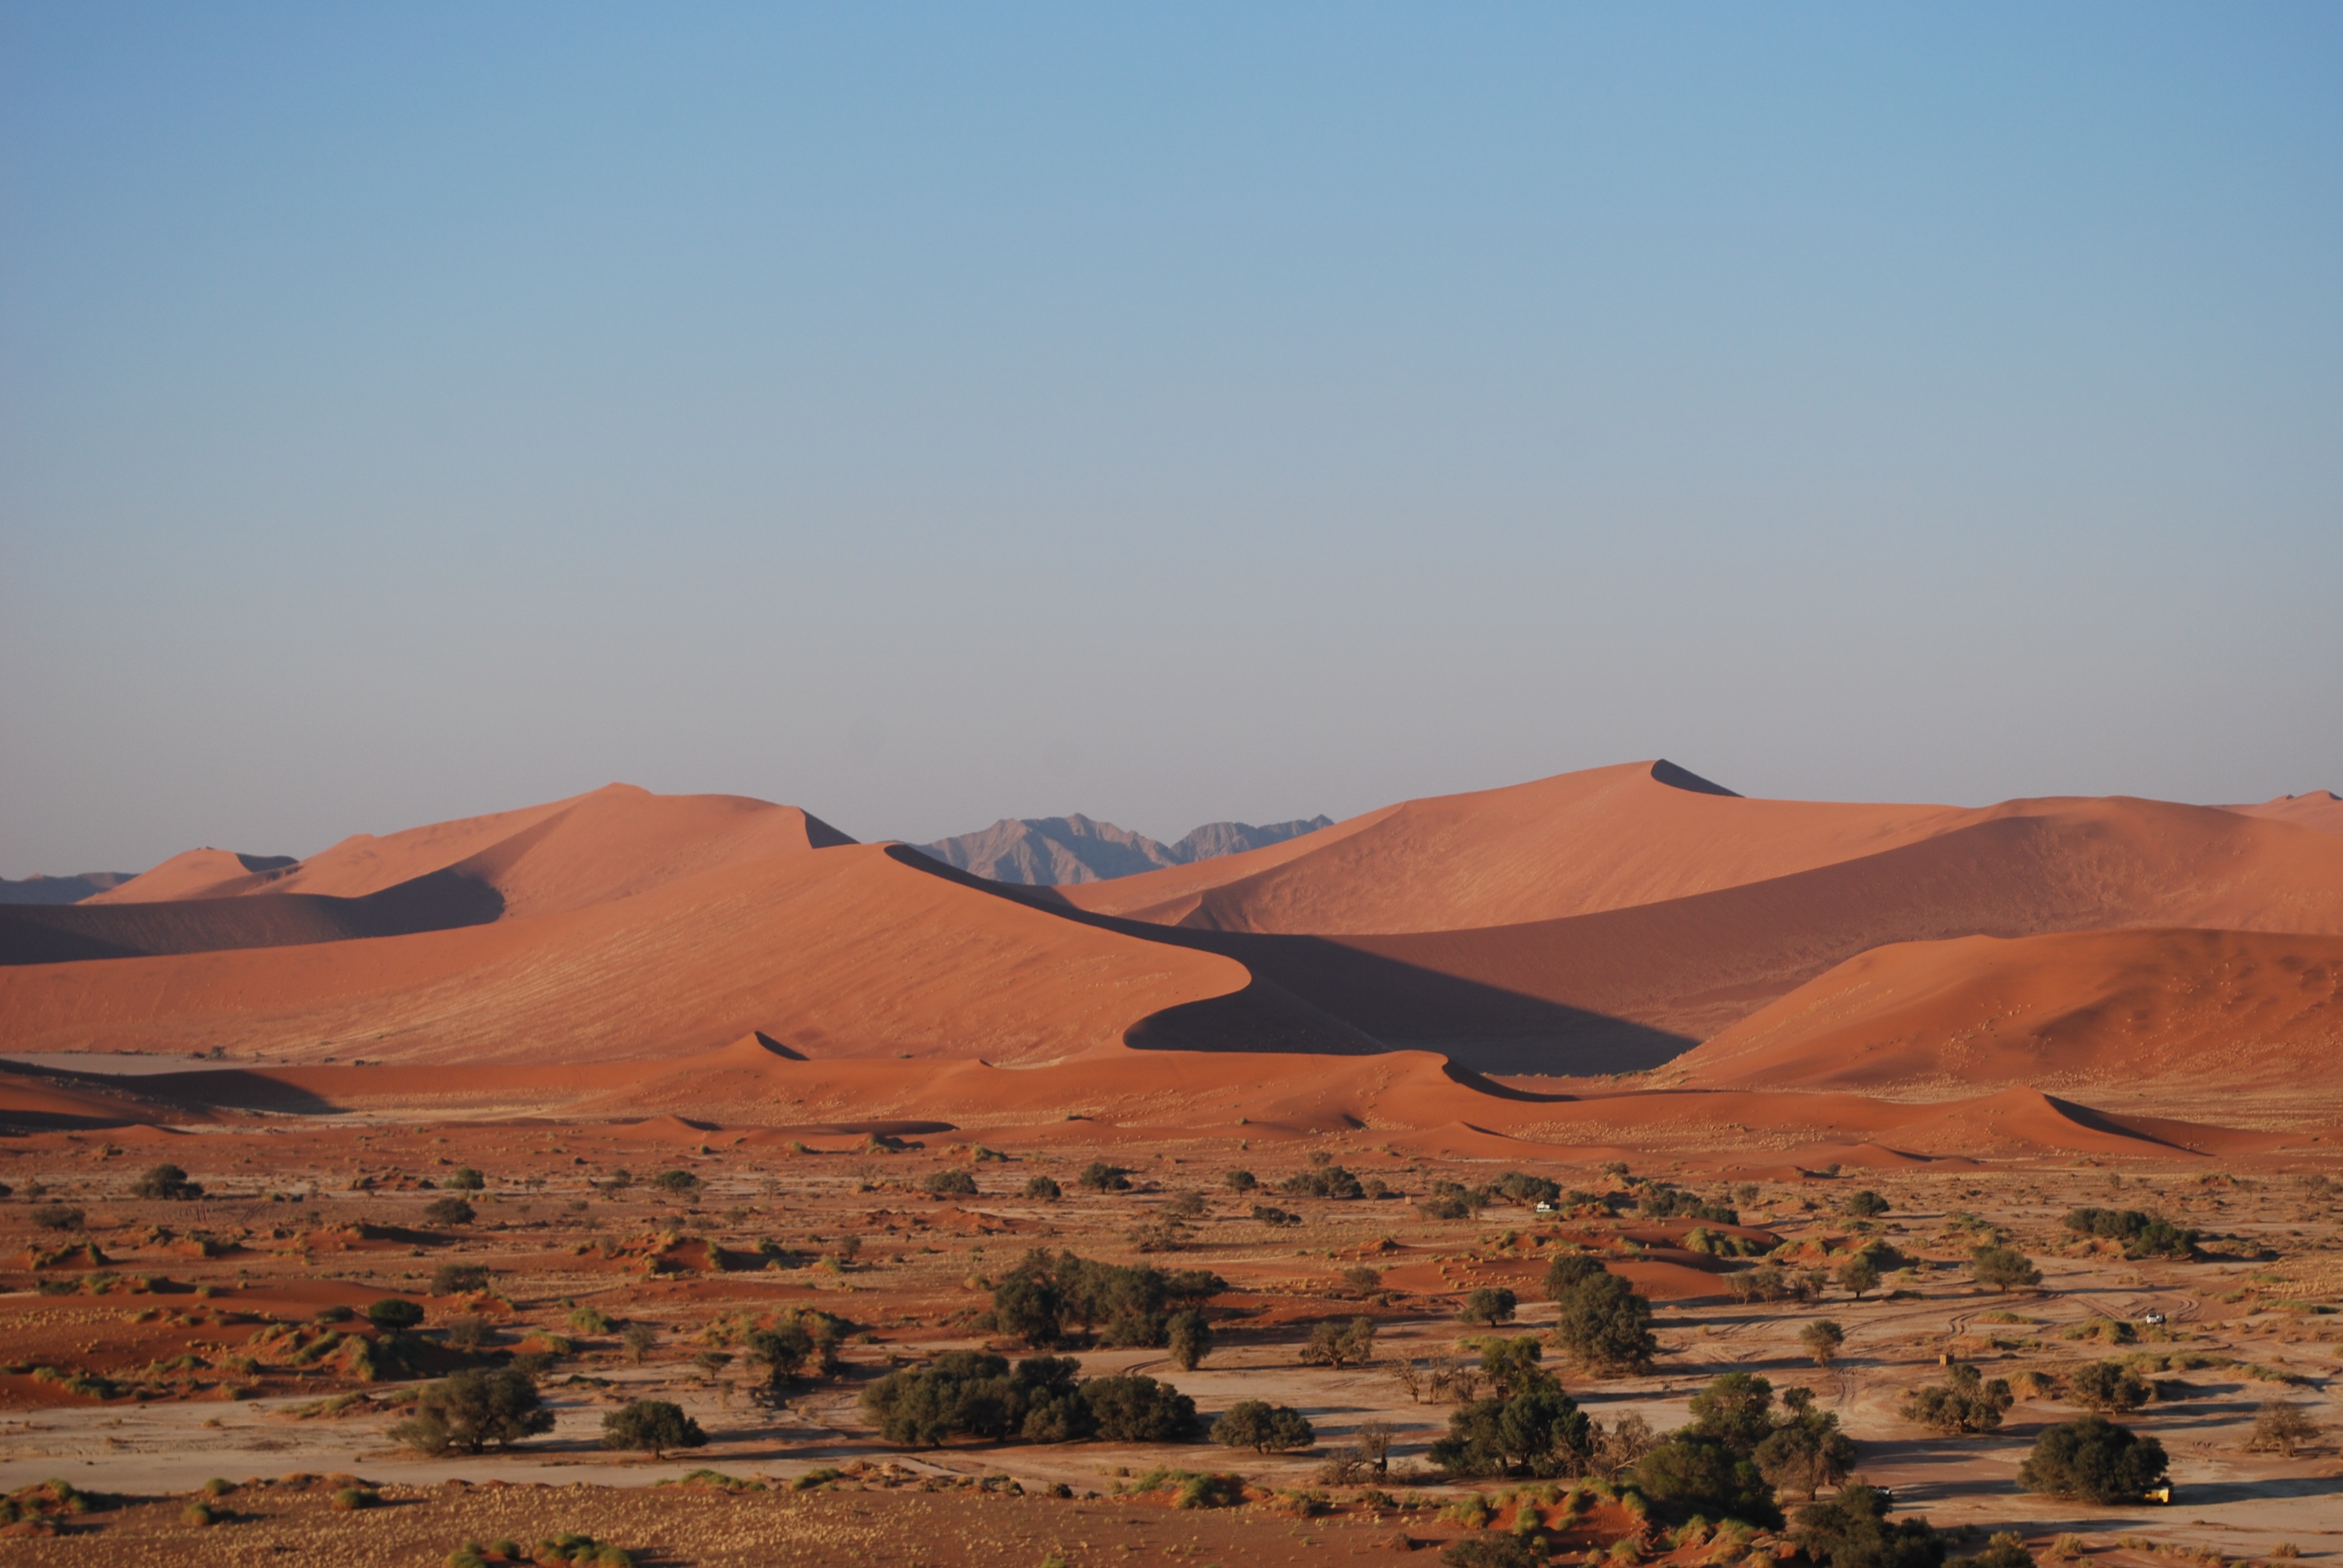
landscape, nature, sand, desert, valley, soil, plain, badlands, plateau, ecosystem, sahara, wadi, butte, steppe, landform, erg, namibia, sesriem, natural environment, geographical feature, aeolian landform